Agon (film)

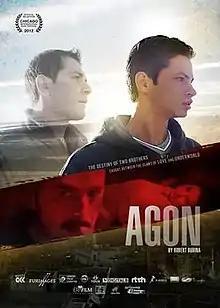
Film poster

Agon is a 2012 Albanian drama film directed and written by Robert Budina. It was Albania's nominee for the Academy Award for Best International Feature Film at the 86th Academy Awards, but it was not one of the finalists.